Mohammad Ali Foroughi

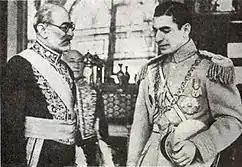
Foroughi at the court of Mohammad Reza Pahlavi.

Foroughi wrote numerous books, including "The History of Iran", "The History of the Ancient Peoples of The East", "A Short History of Ancient Rome", "Constitutional Etiquette", "A Concise Course in Physics", "Far-fetched Thoughts", "The Philosophy of Socrates", "The Evolution of Philosophy in Europe", "My Message to the Academy of Language (Farhangestan)", "The Rules of Oratory or The Technique of Speech Making", and a book on the Shahnameh "(The Book of Kings)."